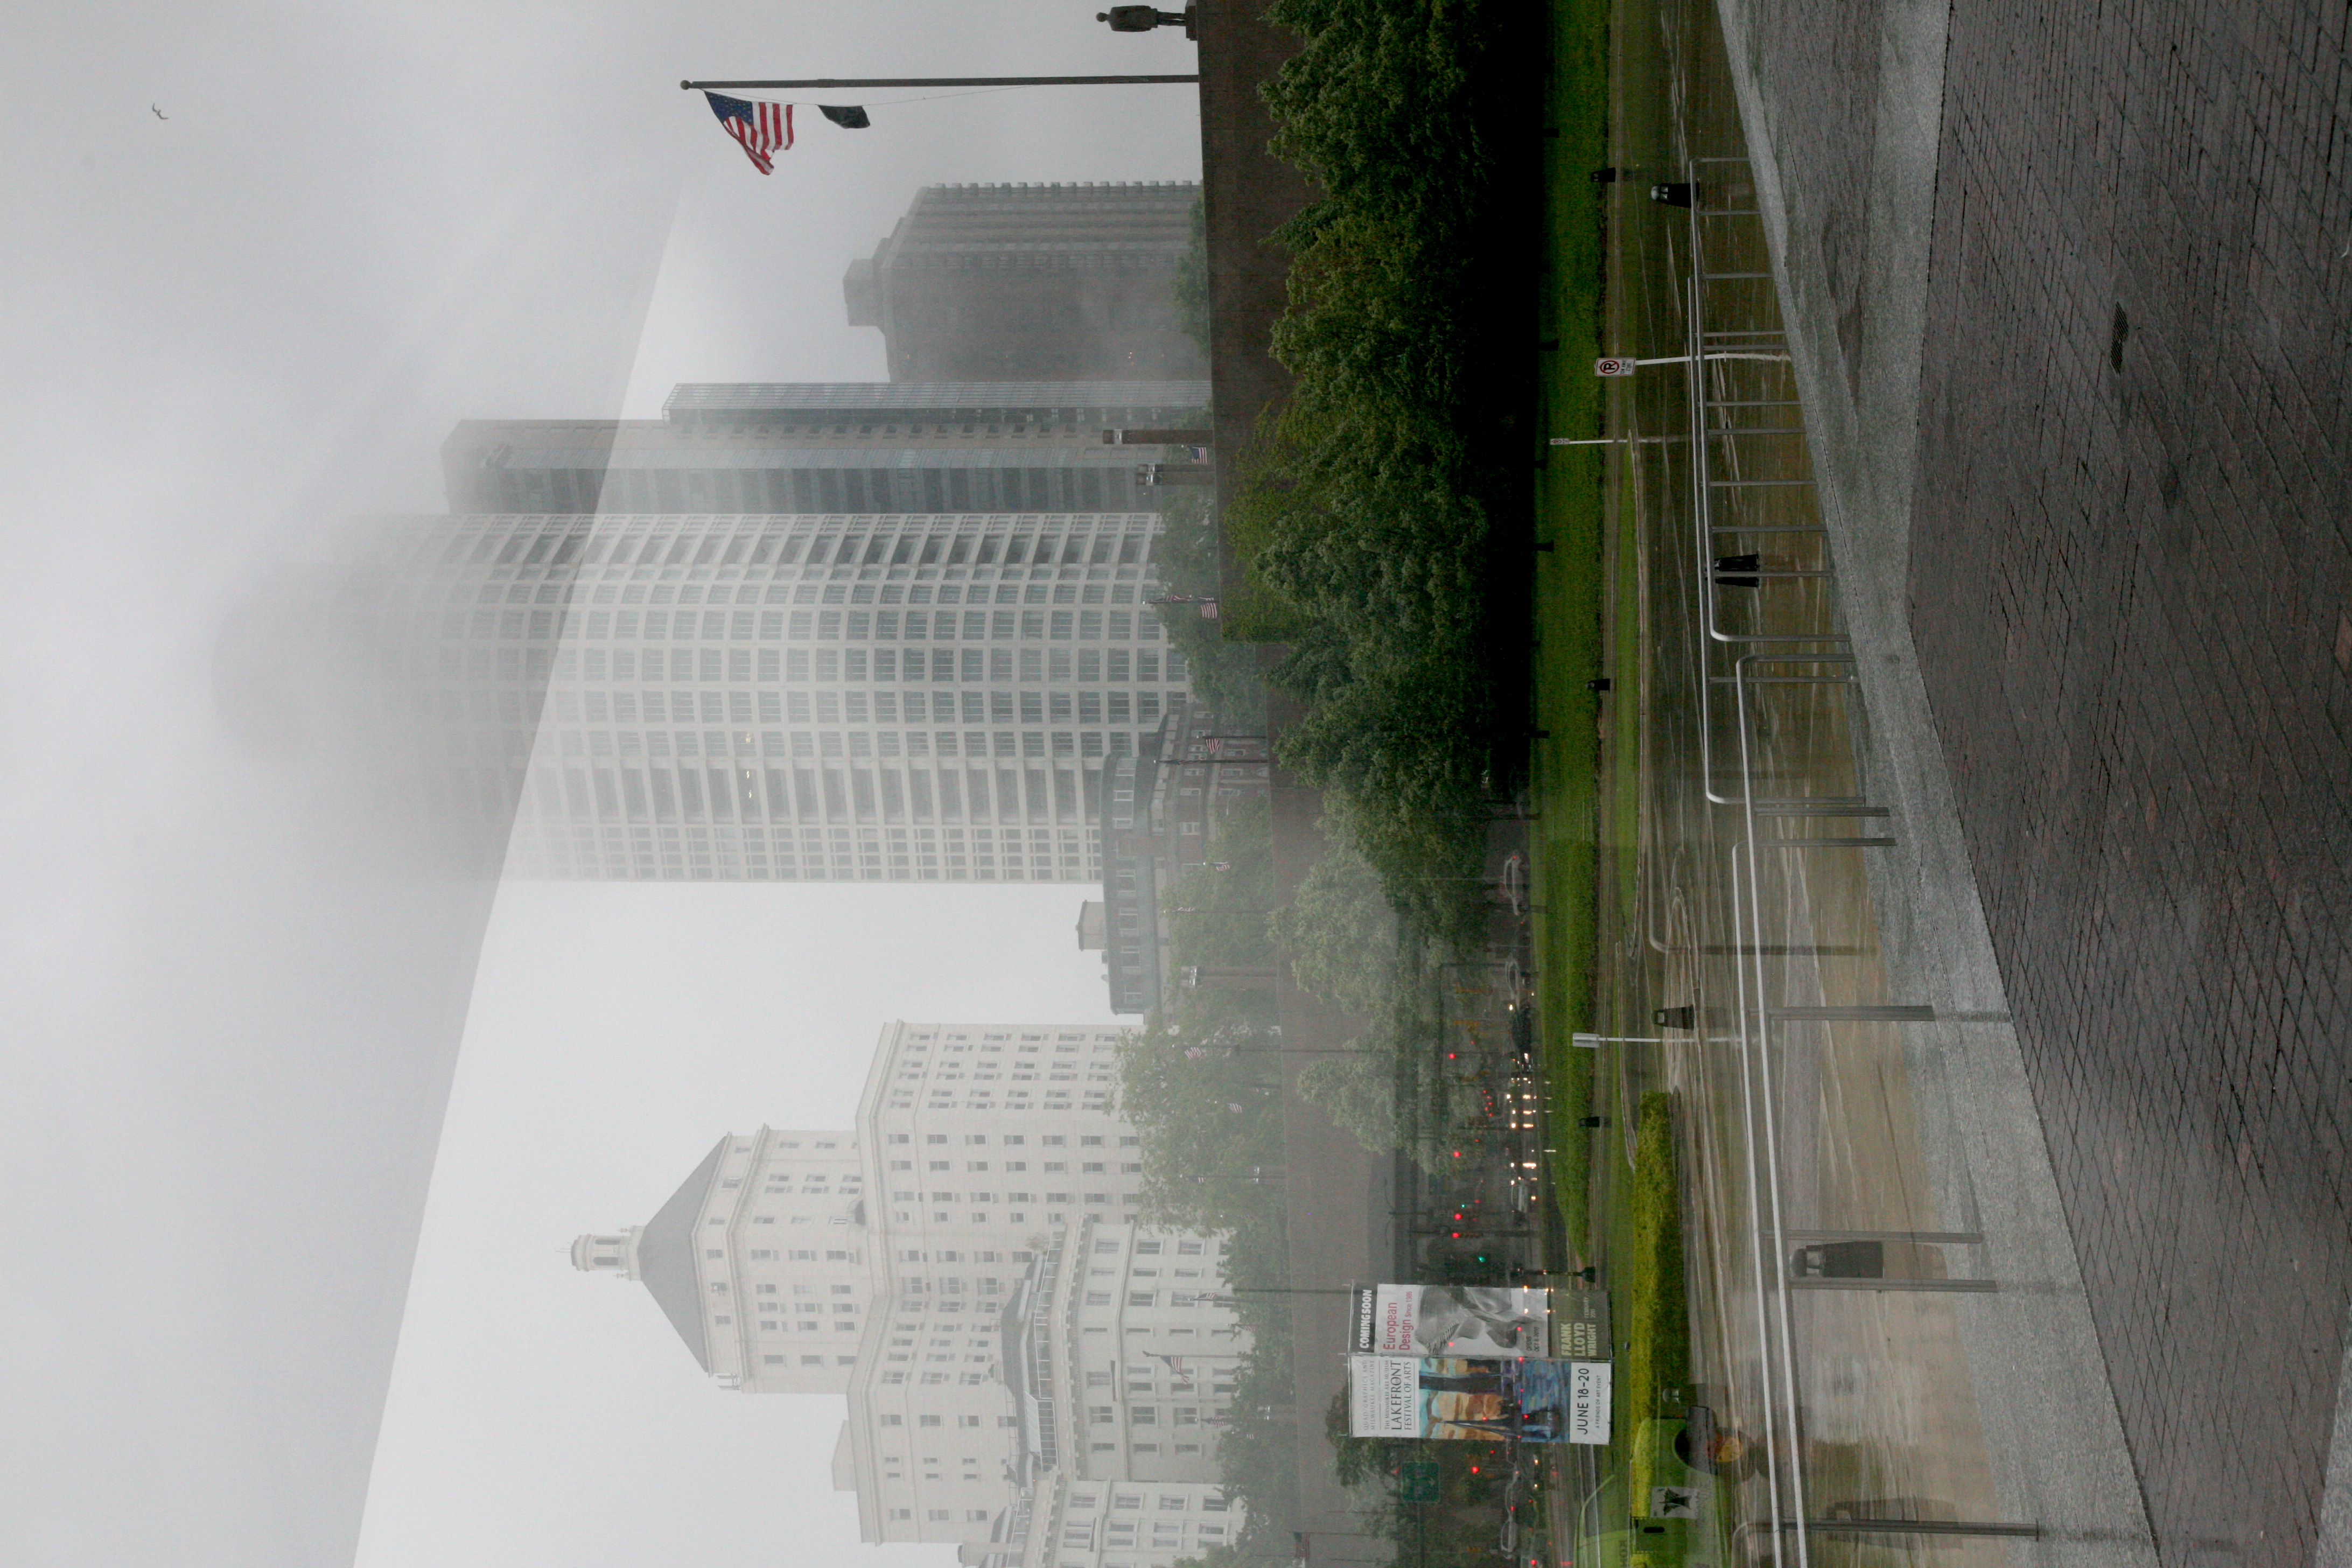
architecture, skyline, rain, city, skyscraper, cityscape, downtown, weather, haze, stadium, tower block, pluie, wisconsin, milwaukee, urban area, residential area, atmospheric phenomenon, human settlement, metropolitan area